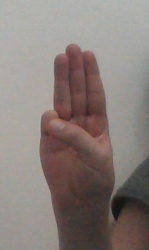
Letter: thaa